Fullerton, Pennsylvania

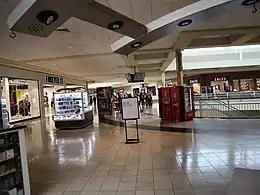
Lehigh Valley Mall in Fullerton, the largest shopping mall in the Lehigh Valley with 146 stores

Originally known as "Ferndale", the town was located on tracts of land originally settled by Giles Windsor (1767), Stephen Snyder (1786) and Jacob Yundt (1826). In 1895, the town was renamed "Fullerton" in honor of local businessman James W. Fuller Jr., who had purchased the railroad car wheel factory of Frederick & Company in 1865 and operated it as McKee, Fuller & Co. and later the Lehigh Car, Wheel & Axle Works. Fuller laid out the hamlet in 1870, and by 1883 it was a thriving company town with a population in excess of 1,500 men and their families. When the Lehigh Valley cement industry exploded in the early 1900s, Fuller's company prospered by providing machinery to the mills in the region, and the town supplied the workforce for both his factories, and the numerous mills and quarries operating in the immediate area.